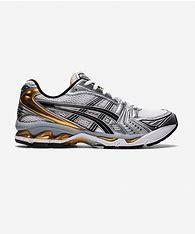
Brand: Asics
Model: Gel Kayano 14